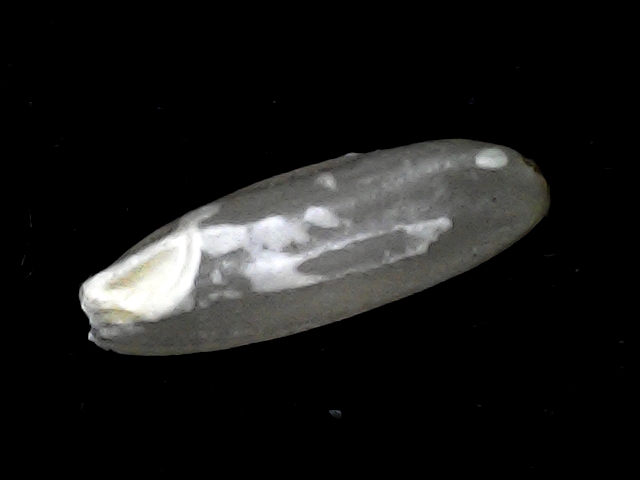
Rice variety: BD51